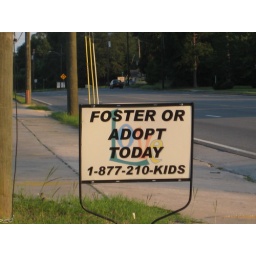
On the side of a road in Folkston. I've never seen a sign like this before!